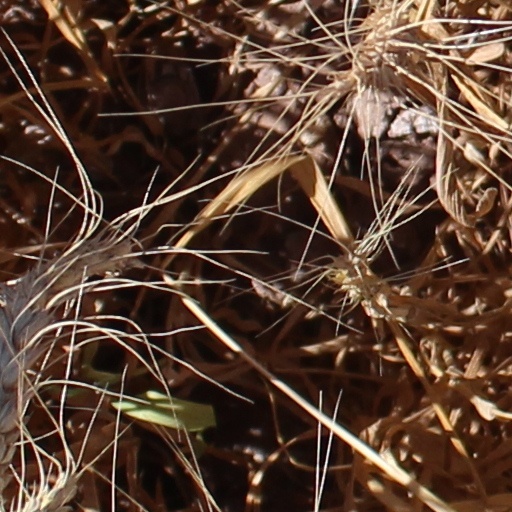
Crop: wheat